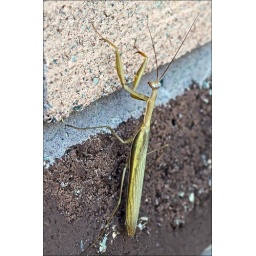
After Donna saw it on the storm door it eventually flew over to the wall and started climbing up.